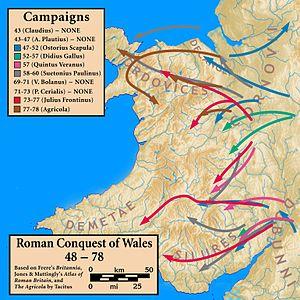
Cnaeus Iulius Agricola, né le 13 juin 40 dans la colonie romaine de Forum Julii, en Gaule narbonnaise, et mort le 23 août 93, est un général de l'Empire romain artisan de la conquête romaine du nord de l'île de Bretagne.
La conquête romaine de la Bretagne débute en 43 apr. J.-C. à l'initiative de l'empereur Claude. Cependant, l'activité militaire romaine dans les îles Britanniques avait déjà commencé au siècle précédent, puisqu'en 55 et 54 av. J.-C. l'armée de Jules César avait déjà tenté deux expéditions, restées sans lendemain, mais qui permirent toutefois d'inclure le sud de l'île dans la sphère d'influence économique et culturelle de Rome. De là proviendront les relations commerciales et diplomatiques qui ouvriront la voie aux expéditions militaires de Claude et de ses successeurs. La conquête de l'île s'arrêtera en 83 apr. J.-C.